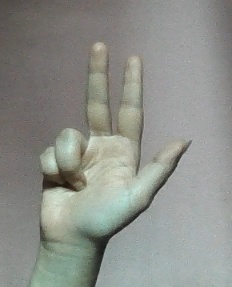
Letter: al